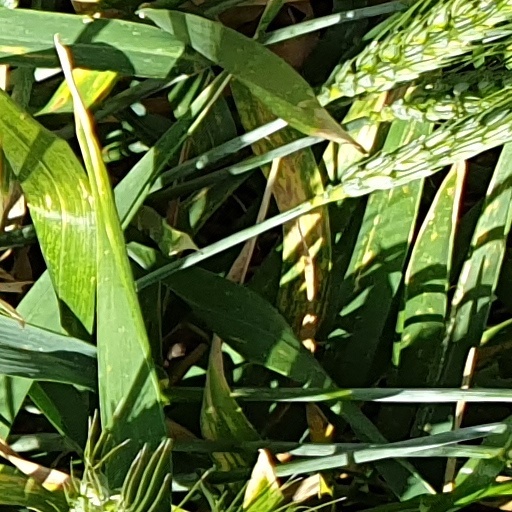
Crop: wheat